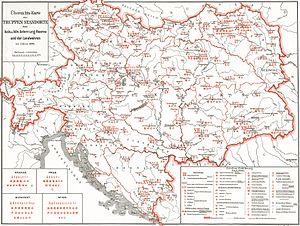
L'armée commune est l'une des composantes de l'armée de terre austro-hongroise, elles-mêmes composante des Forces armées de l'Empire austro-hongrois. L'armée commune était plus simplement appelée « Heer » dans les documents austro-hongrois. Après la chute de l'empire en 1918, l'armée commune est souvent désignée, notamment dans l'historiographie germanique, « k.u.k. Armee », et en hongrois « Császári és Királyi hadsereg ».